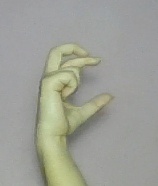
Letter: thal